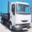
Label: truck